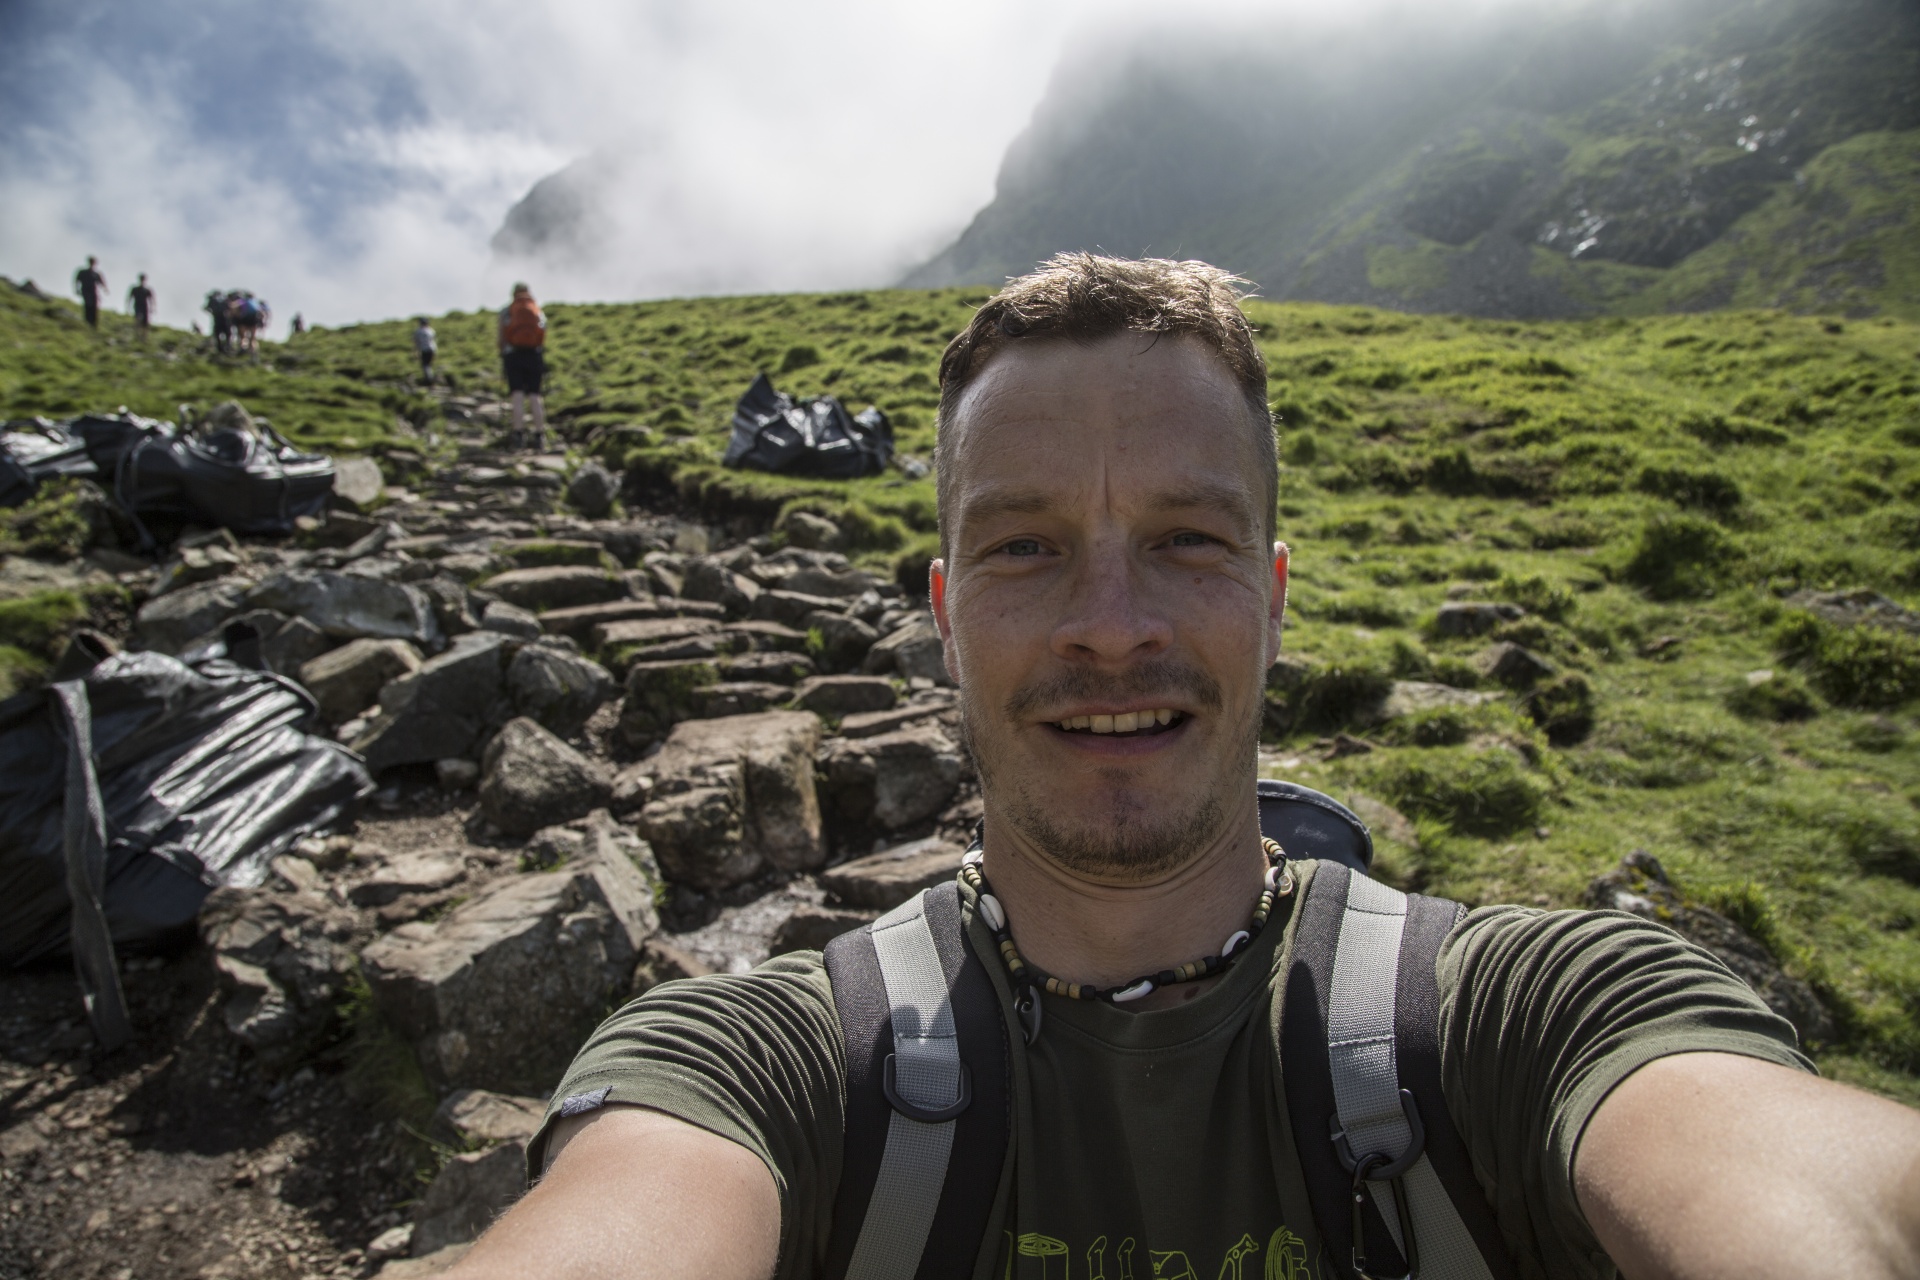
selfie, man, green, mountains, rocks, water, nature, fresh, beauty, people, adults, mountain, adventure, photography, rock, tourism, landscape, vacation, mountain range, geological phenomenon, fell, cloud, recreation, hiking, travel, world, hill, backpacking